Bingöl

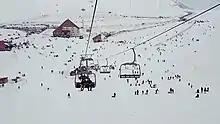
Haserek ski facilities

Bingöl, known as Çapakçur before 1944, is a city in Turkey. It is the seat of Bingöl Province and Bingöl District, and has a population of 133,423 (2022).